Adeline Hayden Coffin

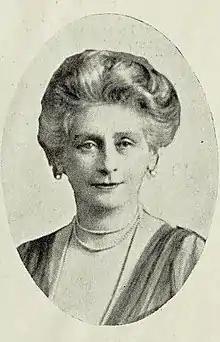
Hayden Coffin from a 1922 publication

Adeline Maria Elisabeth Hayden Coffin (née de Leuw; 20 June 1862 – 31 March 1939) was a German-born British actress. In an advertisement for her professional availability in 1921 she described herself, or was described by her agent, as suitable for "Sympathetic Mothers, Grandes Dames, and Character Parts".